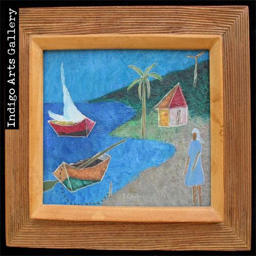
woman in a blue dress and boats at the shore